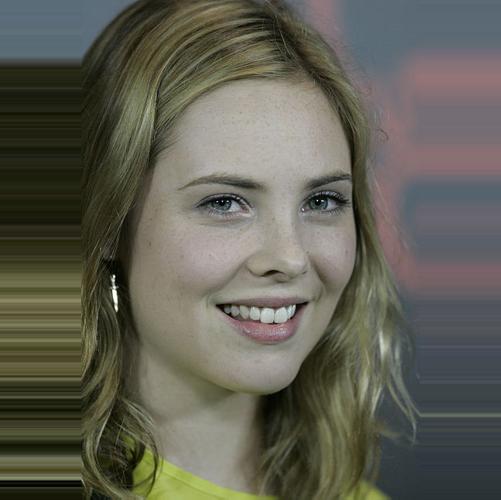
Age: 20